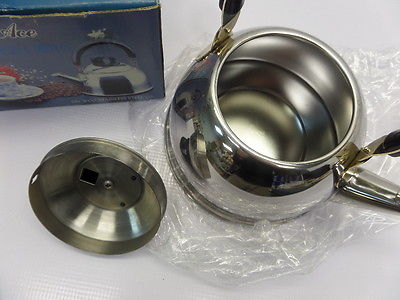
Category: kettle